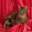
Label: cat